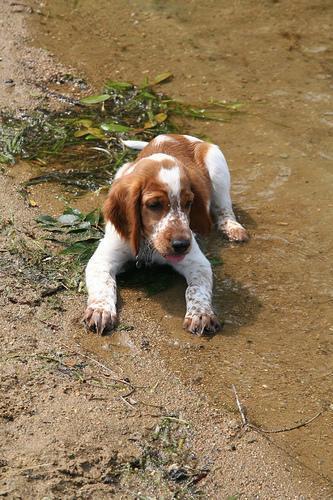
Welsh_springer_spaniel